Champion of Death

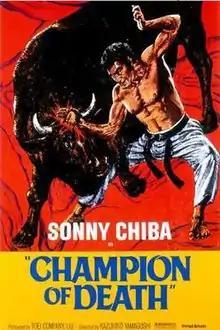
Theatrical poster to the U.S. release of "Champion of Death"

, also known as Karate Bullfighter, is a Japanese martial arts film made by the Toei Company in 1975. It was the first in a trilogy of films based on the manga "Karate Baka Ichidai" (literal translation: A Karate-Crazy Life), a manga based on Masutatsu Oyama's life by Ikki Kajiwara, Jiro Tsunoda and Jōya Kagemaru.